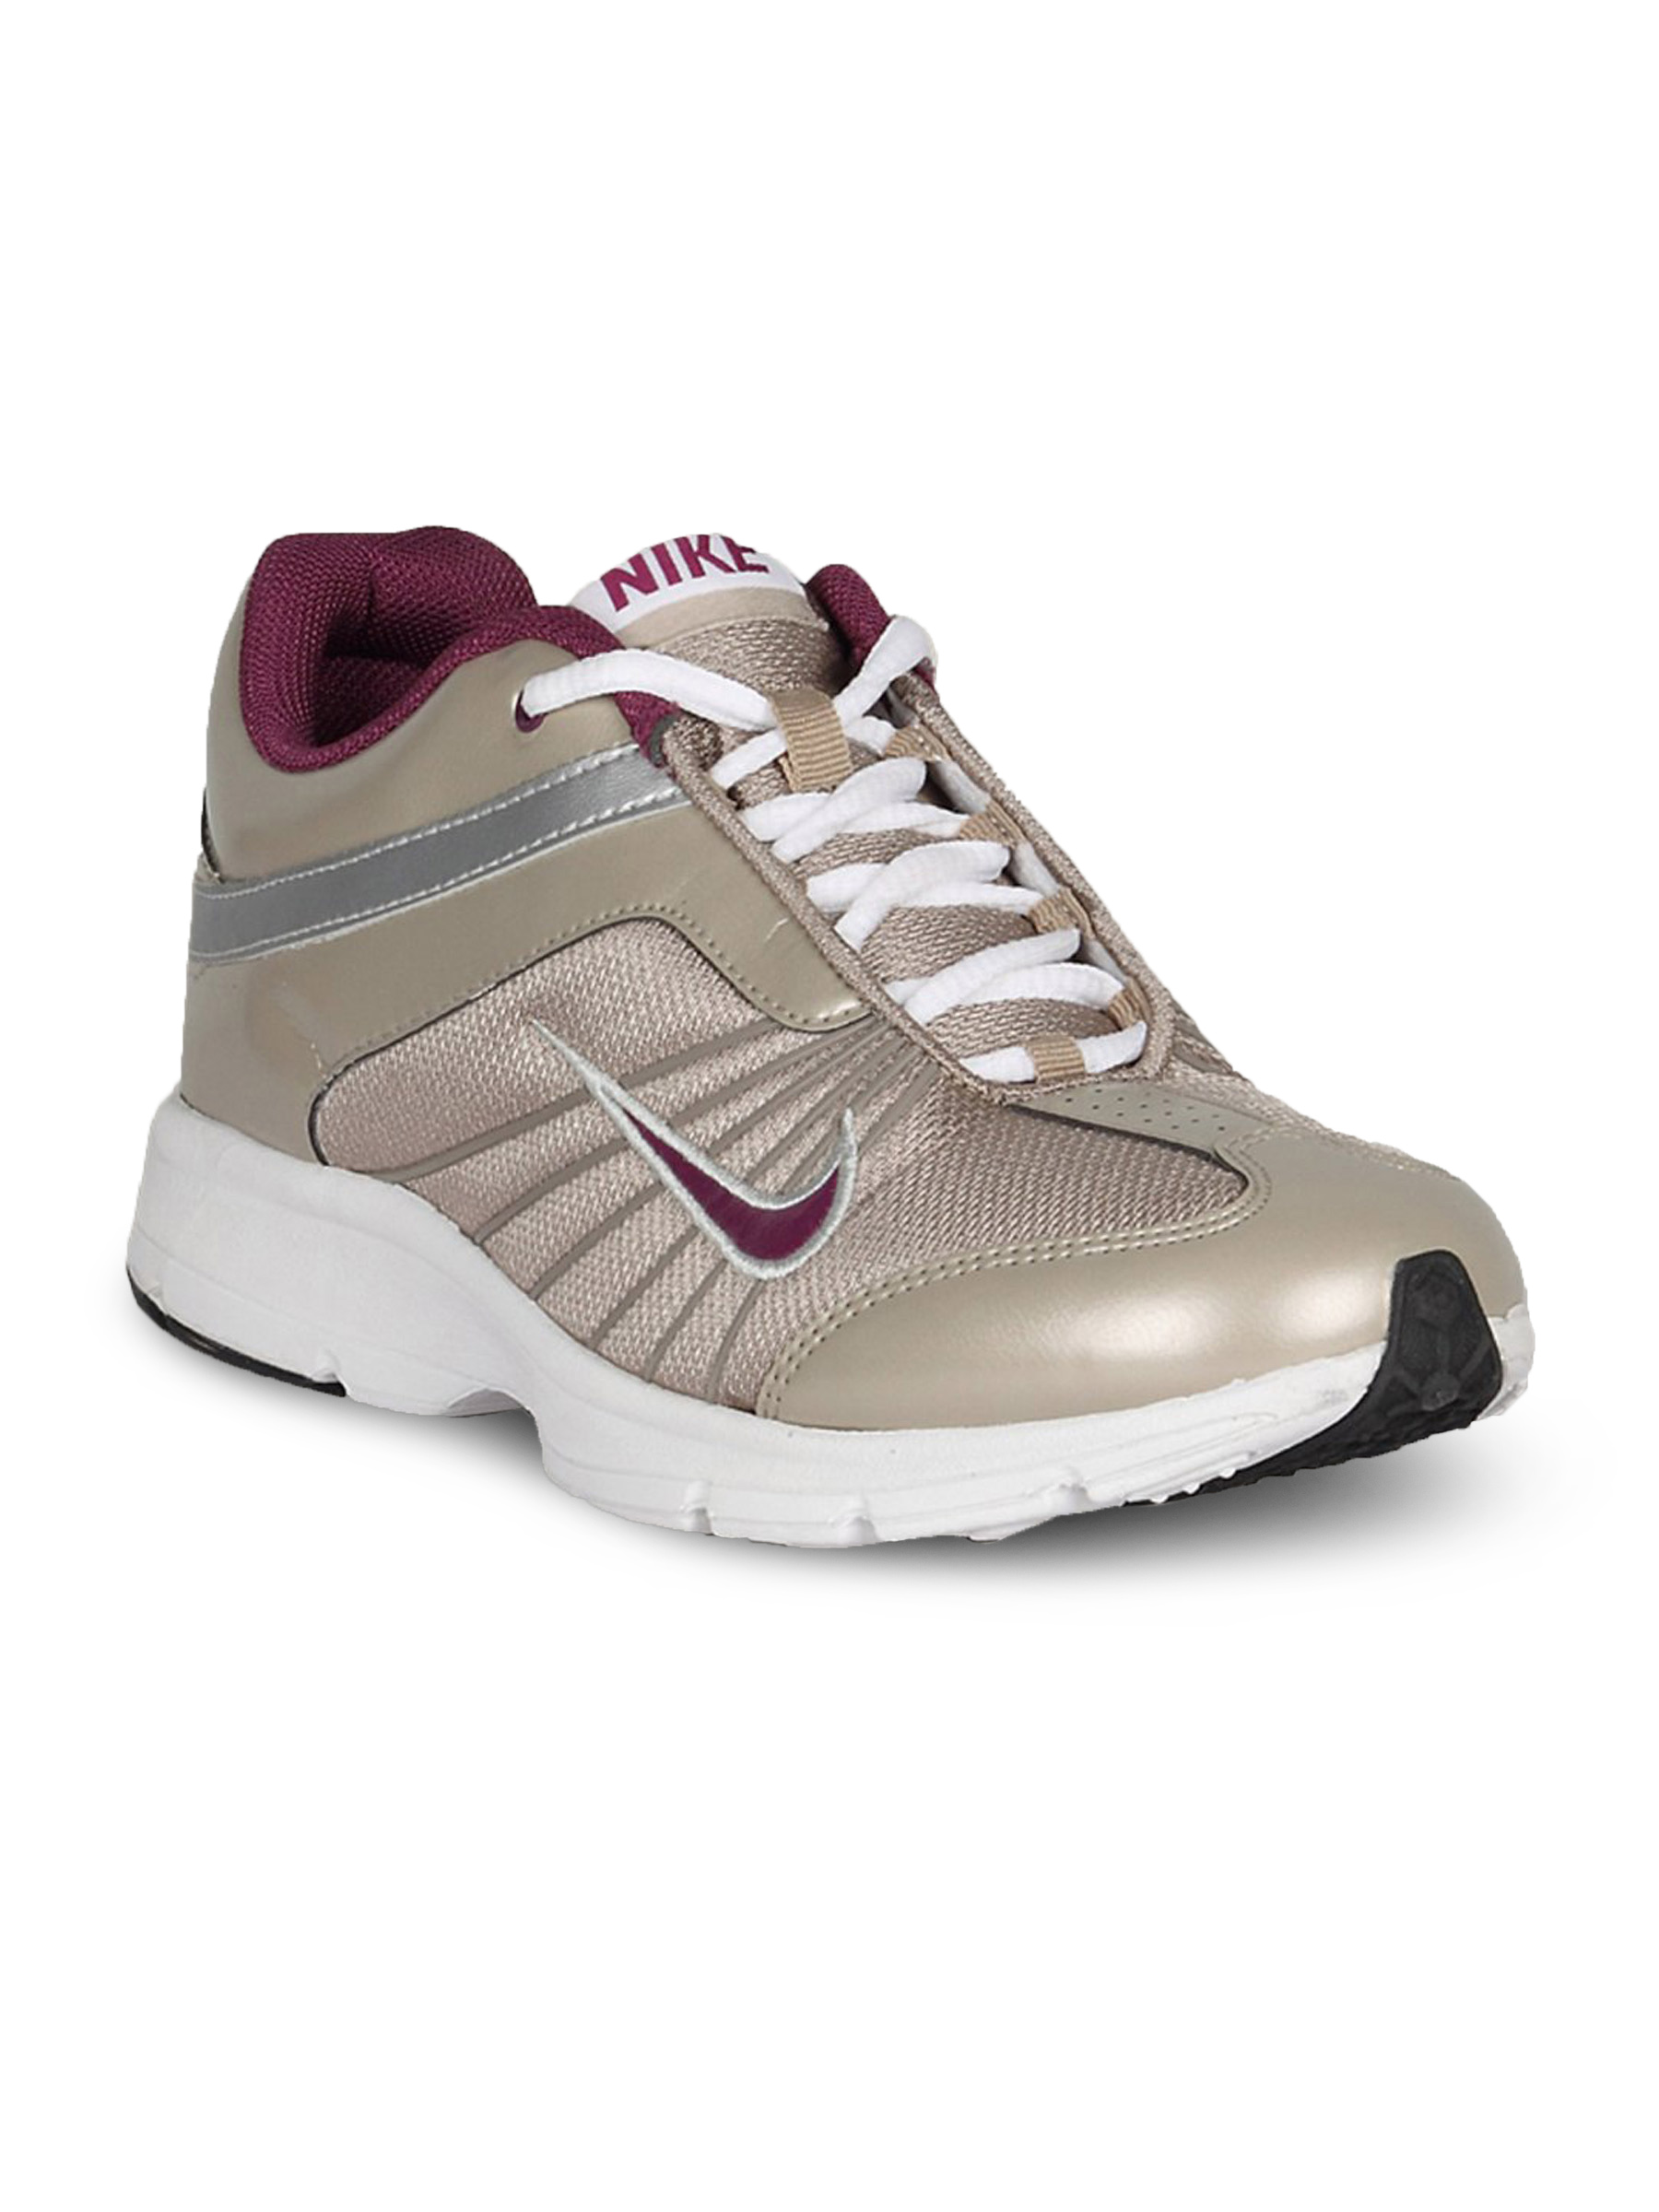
Nike Women's Serenity Grey Shoe
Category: Footwear / Shoes / Sports Shoes
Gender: Women
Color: Grey
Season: Summer 2011
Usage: Sports